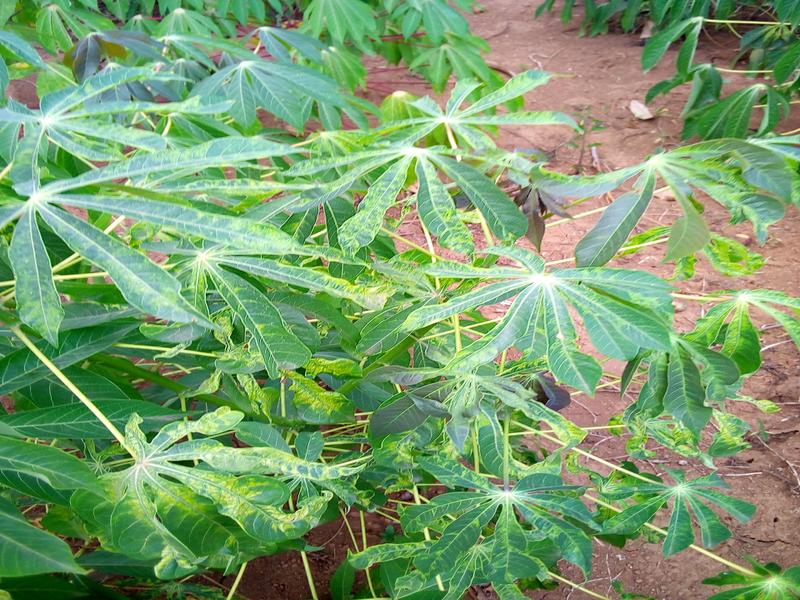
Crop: cassava
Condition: mosaic_disease